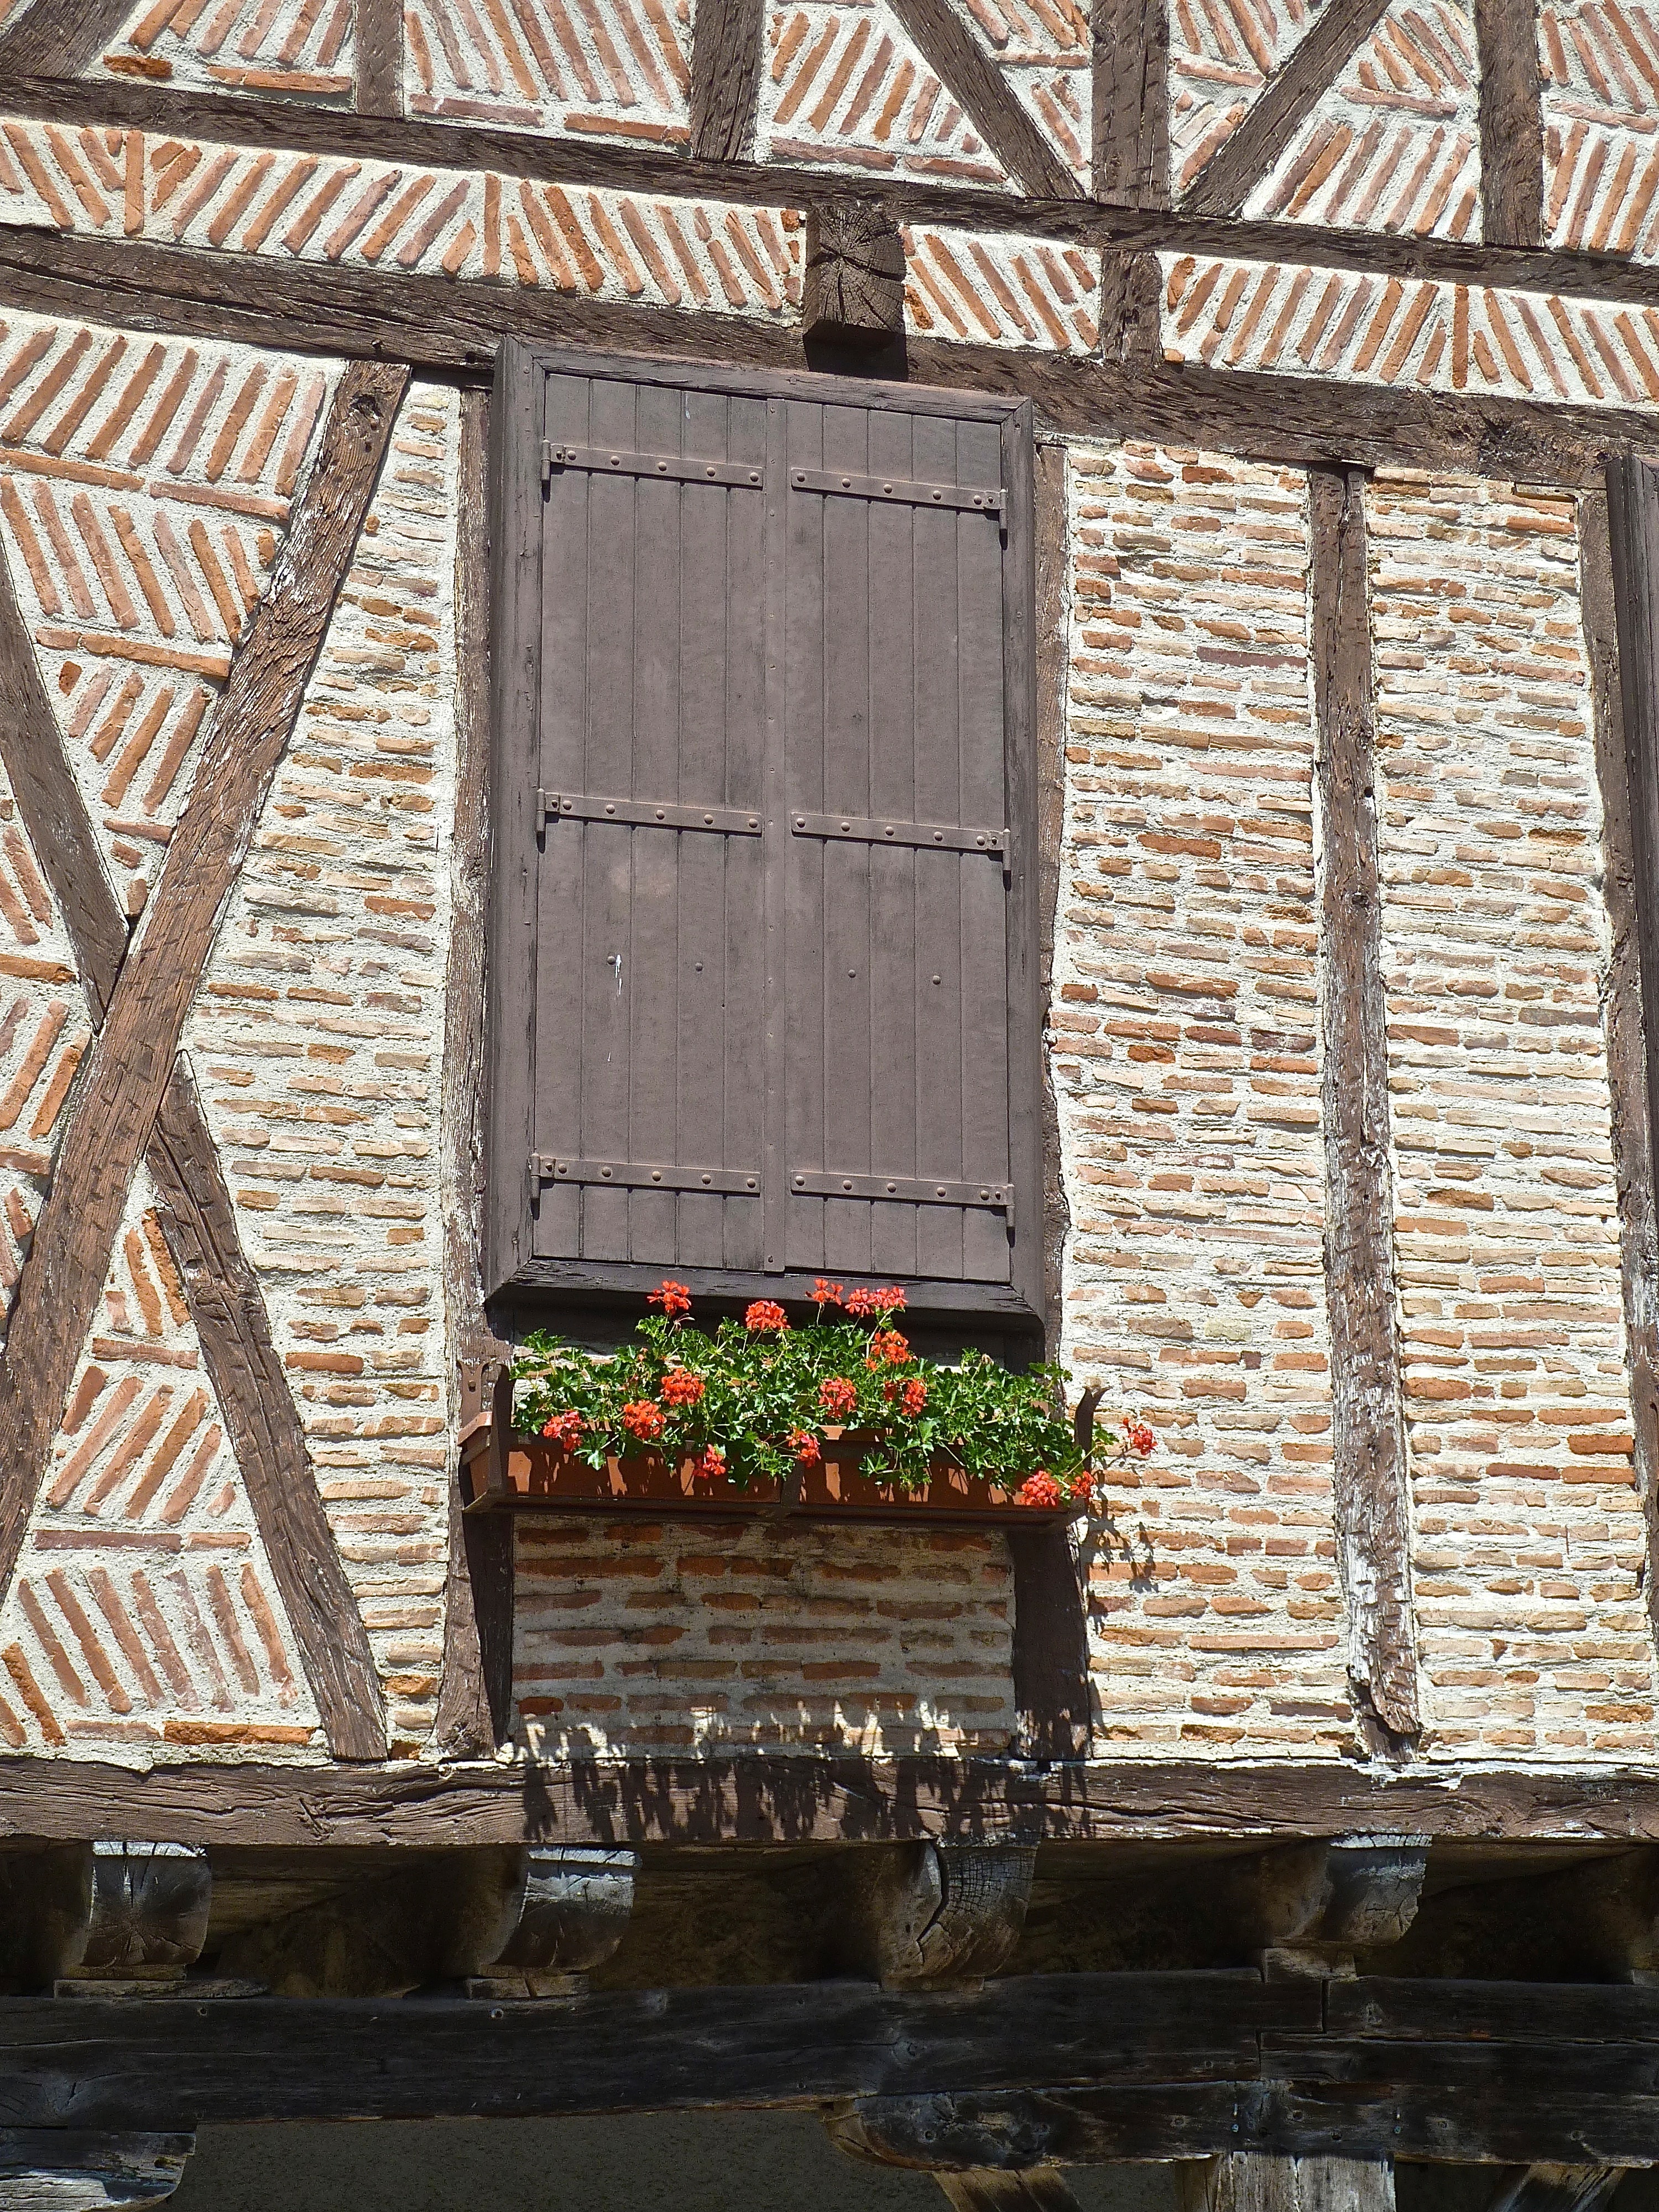
outdoor, architecture, wood, vintage, house, window, roof, building, barn, home, wall, shed, shack, decoration, cottage, facade, exterior, brick, flowers, window frame, design, closed, architectural, half timbered, urban area, outdoor structure